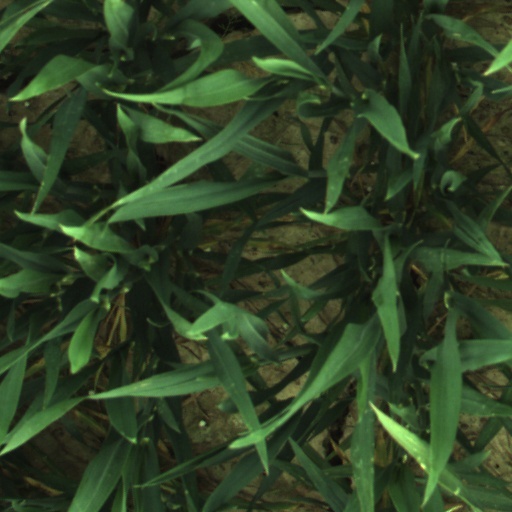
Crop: wheat